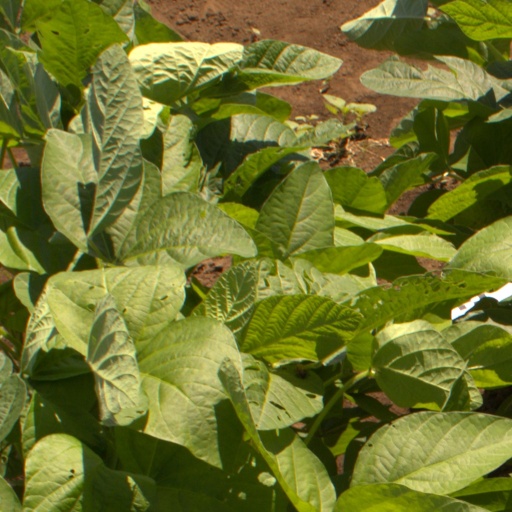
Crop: soybean